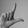
ASL letter: L